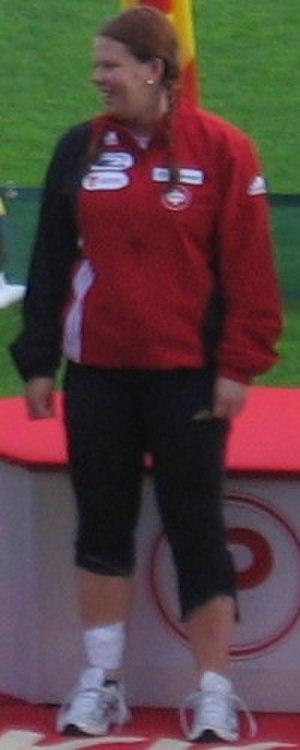
Merja Korpela est une athlète finlandaise spécialiste du lancer du marteau.